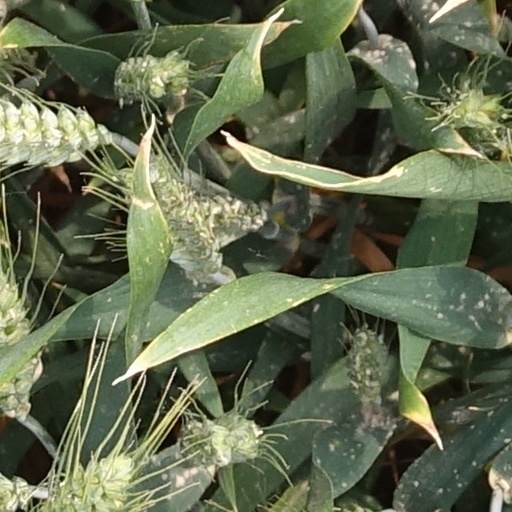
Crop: wheat